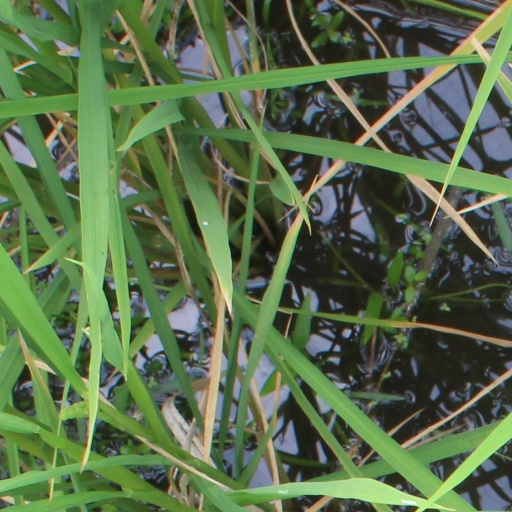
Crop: rice